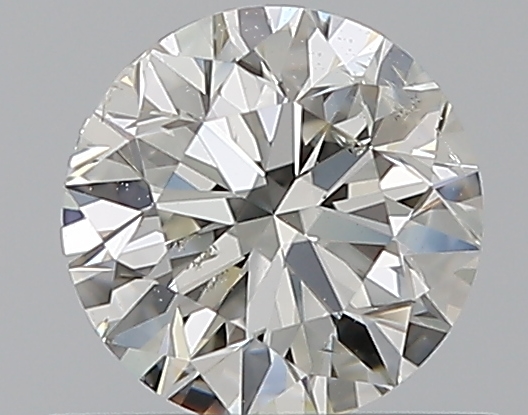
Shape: round
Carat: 0.5
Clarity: SI2
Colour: H
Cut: VG
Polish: EX
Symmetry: VG
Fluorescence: N
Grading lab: GIA
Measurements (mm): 4.99 x 5.04 x 3.17